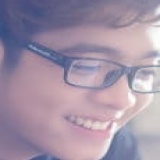
ca sĩ Bùi Anh Tuấn